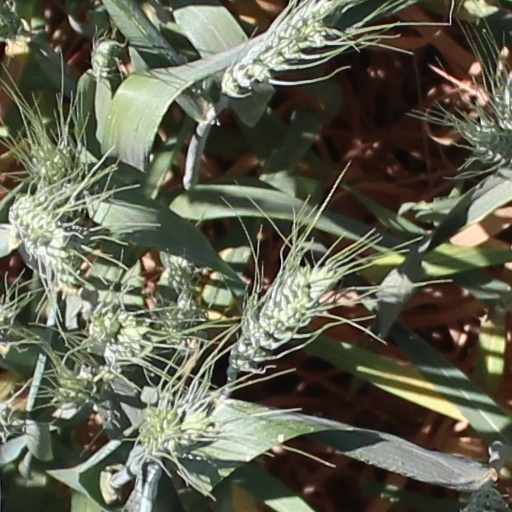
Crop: wheat